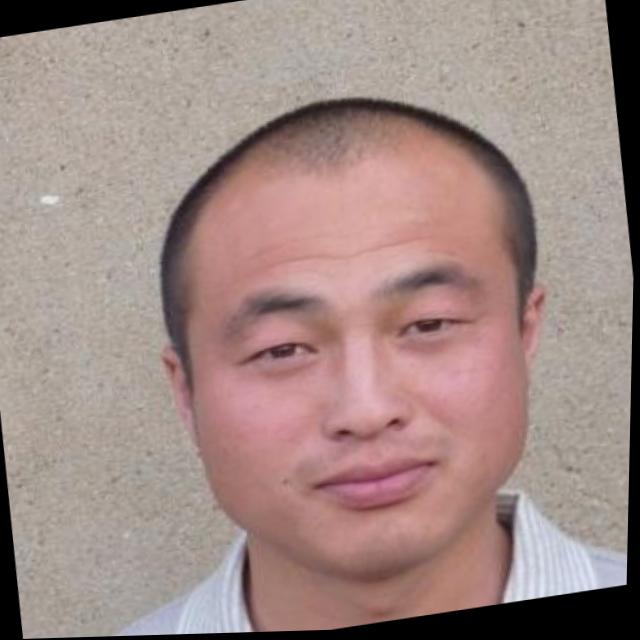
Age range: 21-44